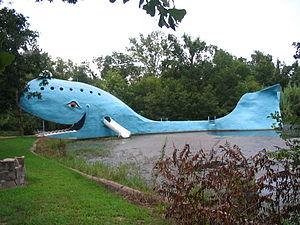
La Baleine Bleue de Catoosa est une construction en forme de cétacé située au bord d’un étang à la sortie est de la ville de Catoosa, dans l'État de l’Oklahoma. Elle est devenue l’une des attractions les plus remarquables de la Route 66 aux États-Unis.